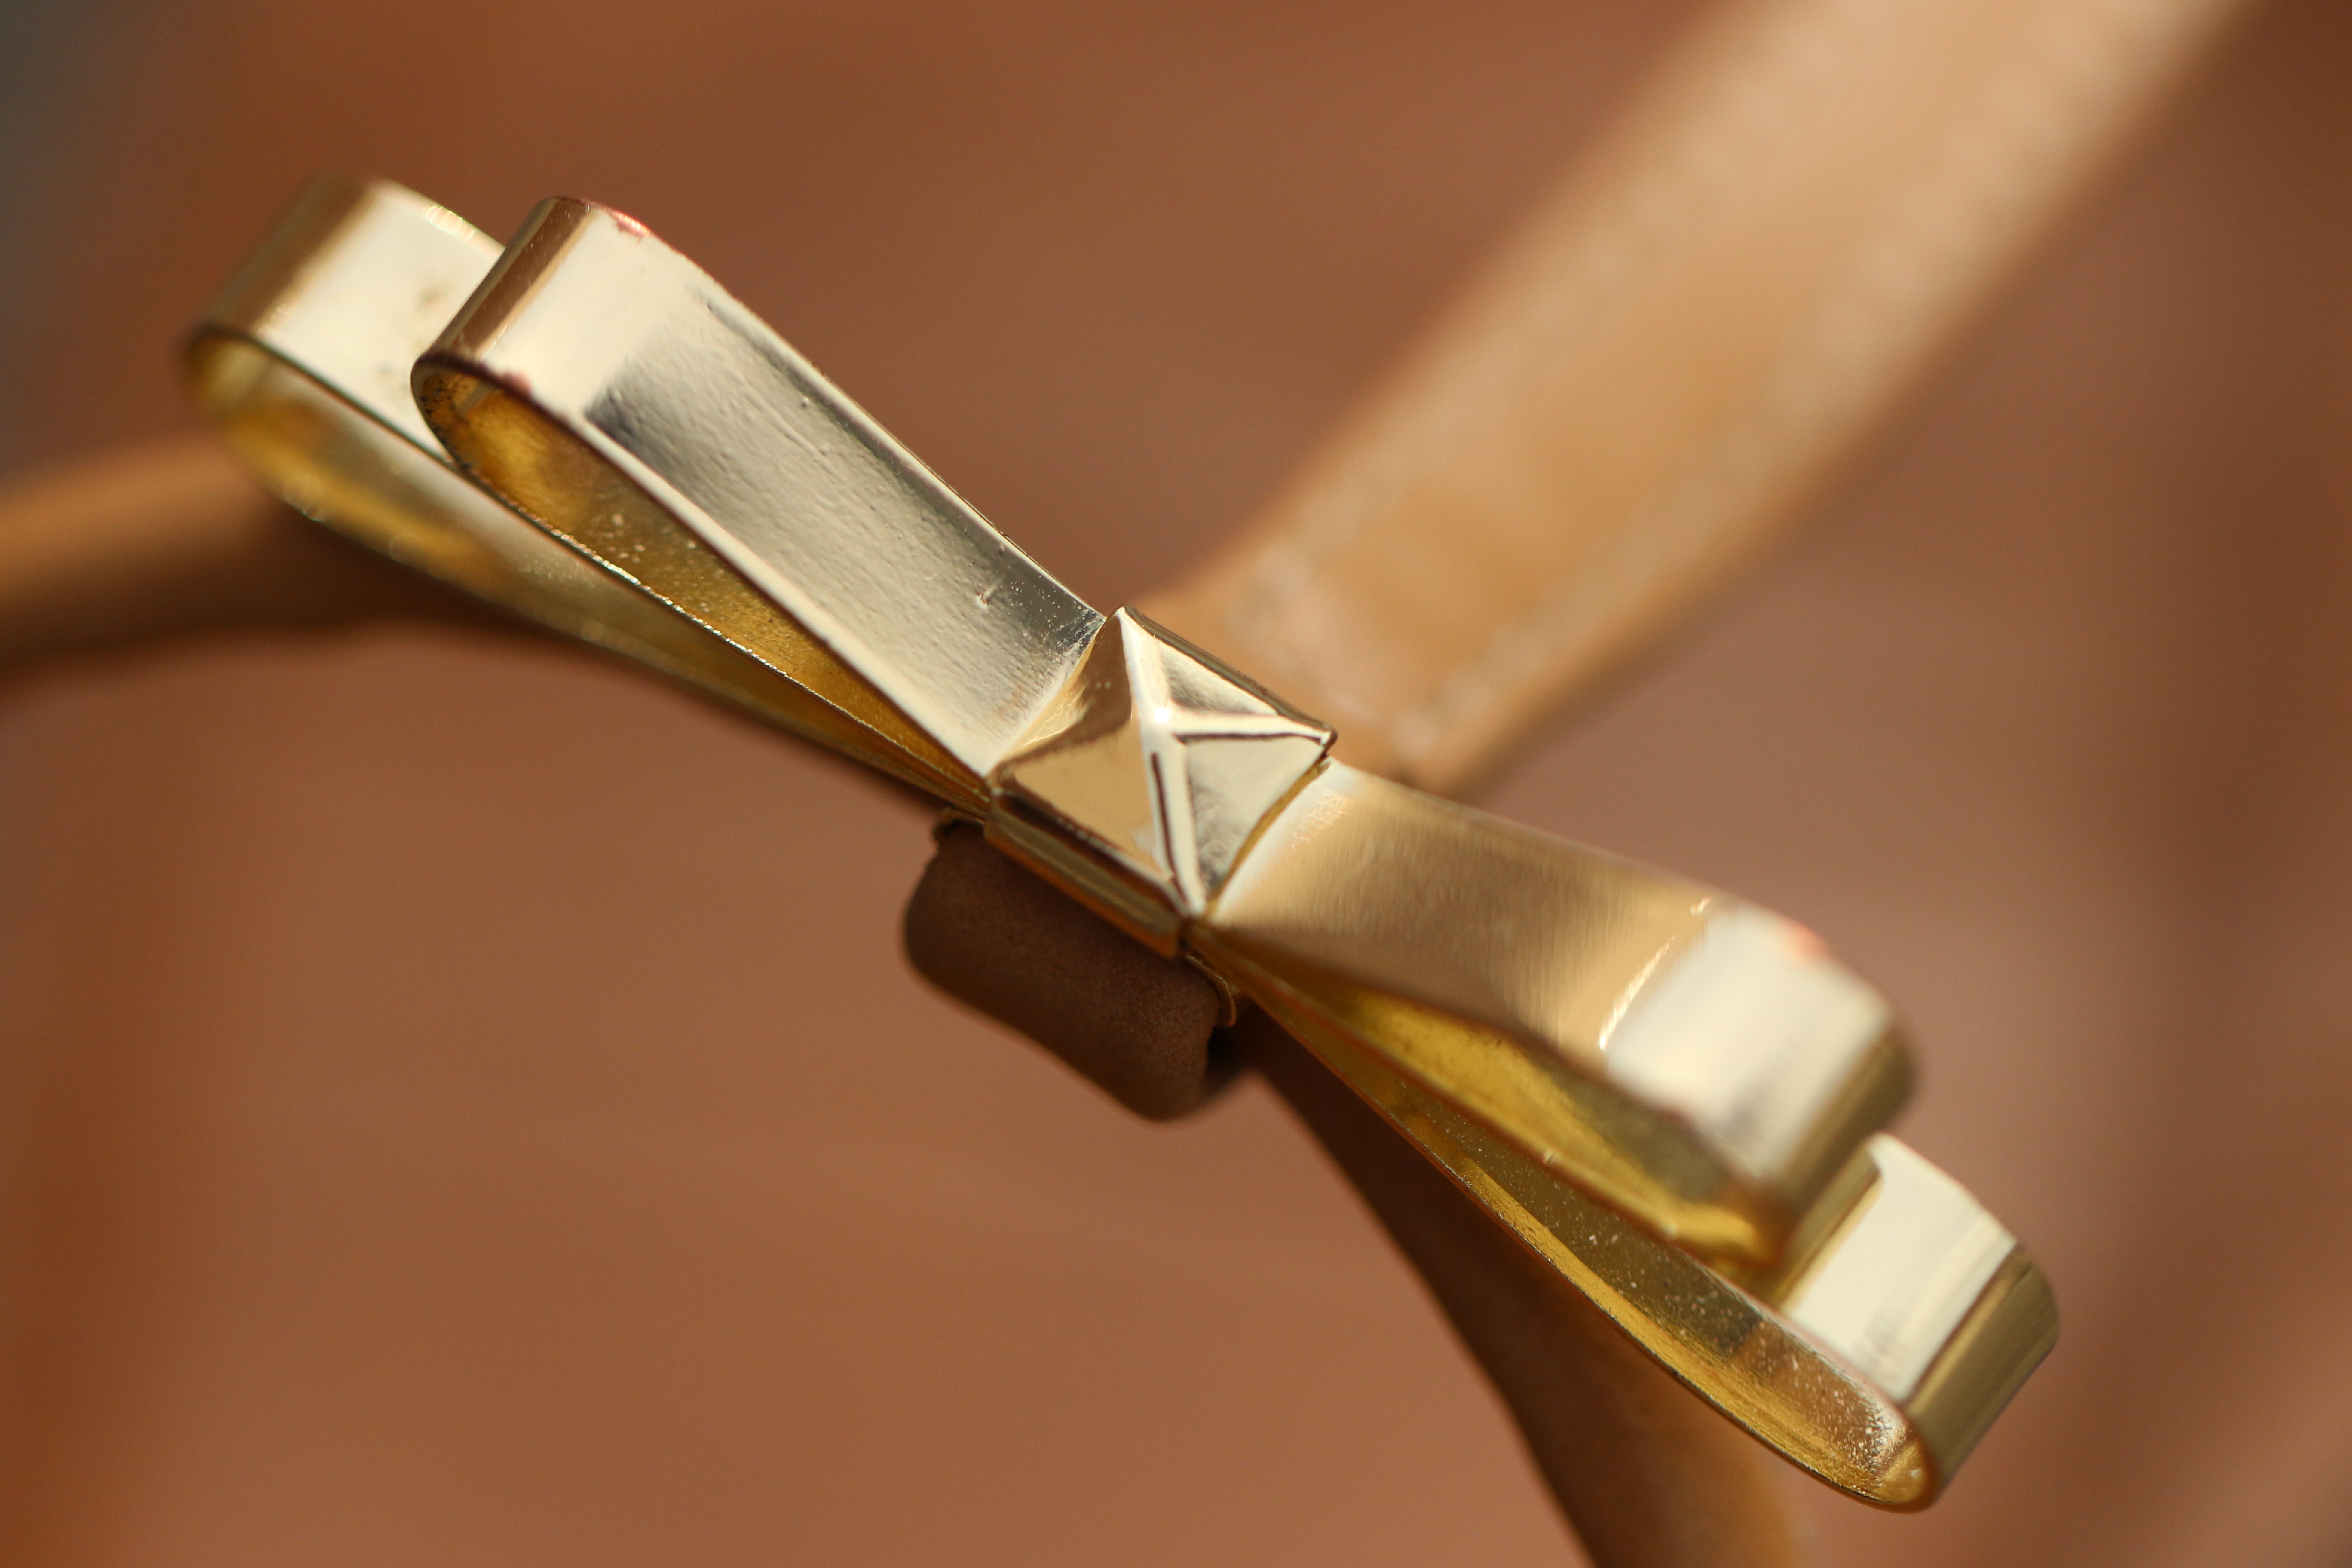
hand, metal, gold, brass